Princess (car)

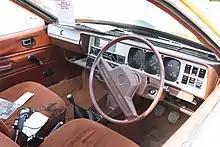
interior of a 1977 model

After the publication of the Ryder Report in March 1975, one of its key recommendations was to consolidate the many British Leyland brands into a single "Leyland Cars" organisation with a common dealer network for all marques and models. By September 1975, the process of unifying Austin and Morris dealerships was advanced sufficiently, while the Wolseley marque was to be abandoned. Thus the policy of selling seven 18–22 series models under three different marques was changed and the range was reduced to four models all sold under the Princess name. All cars now used the Austin versions flat bonnet and horizontally vaned grille, a crown badge was affixed to the point of the bonnet and the script word "Princess" was affixed to the grille replacing the "Austin" script, the thick vinyl-clad C-pillars and the boot. The 1800 models bore the twin headlights, with the 2200 models sporting the wedge-shaped headlights Harris Mann had designed the car to be seen with.